Inhalant

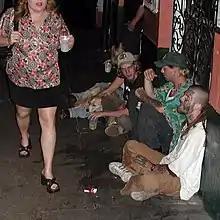
The punk subculture, in which members may live in squats or on the street, has been associated with "glue sniffing" since its inception.

Australia has long faced a petrol (gasoline) sniffing problem in isolated and impoverished aboriginal communities. Although some sources argue that sniffing was introduced by United States servicemen stationed in the nation's Top End during World War II or through experimentation by 1940s-era Cobourg Peninsula sawmill workers, other sources claim that inhalant abuse (such as glue inhalation) emerged in Australia in the late 1960s. Chronic, heavy petrol sniffing appears to occur among remote, impoverished indigenous communities, where the ready accessibility of petrol has helped to make it a common addictive substance.